On the Run Tour: Beyoncé and Jay-Z (TV program)

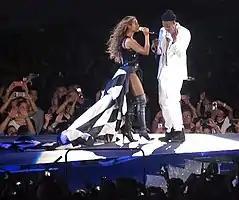
Beyoncé and Jay-Z performing "Halo" and "Young Forever" during a concert at the On the Run Tour. Many critics considered the performance to be a highlight of the special.

"Slate" editor Dee Lockett opined that as it was promised, the special contained many "show-stopping hits from both artists' catalogs, risqué film noir-style interludes, and lots of slow-mo"; she considered its best moment to be the medley of "Halo" and "Young Forever" due to its intimacy. Patrick Ryan of "USA Today" too gave a rave review of the special. Within his "5 reasons we love Bey, Jay more after HBO 'Run'" article in the magazine, he praised the duo's chemistry, their love showcased on stage and the emotions present during the performances of some of the songs. He felt that with the special, the pair put the media rumours about their divorce to rest and added that the ending which featured many personal moments, "got [the pair] teary-eyed closing out the show, [and] it was near impossible for us not to as well." Andrea Mandell of the same publication called the special the pair's "biggest triumph of all" and noted it was "full of smiles, affection, declarations of love". Although she felt that many of the routines on the concert had already been performed during Beyoncé's previous venture, The Mrs. Carter Show World Tour (2013–14), Christina Lee from the website Idolator concluded that viewers were to be "dazzled by how expertly produced" the special was. As examples of this she cited the inclusion of various videos on the screen as well as the performances of "Naughty Girl", "Flawless" and "Drunk in Love".